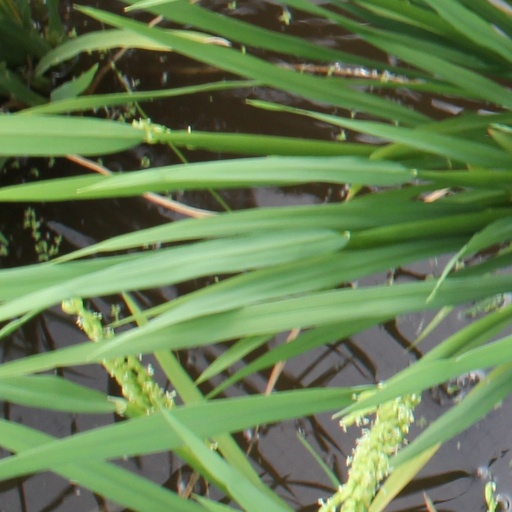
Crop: rice